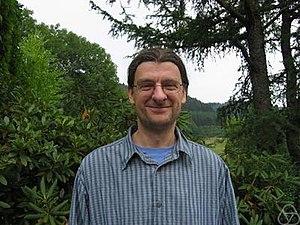
Aise Johan de Jong est un mathématicien néerlandais né en Belgique. Il est actuellement professeur de mathématiques à l'Université Columbia. Ses domaines de recherche comprennent la géométrie algébrique.